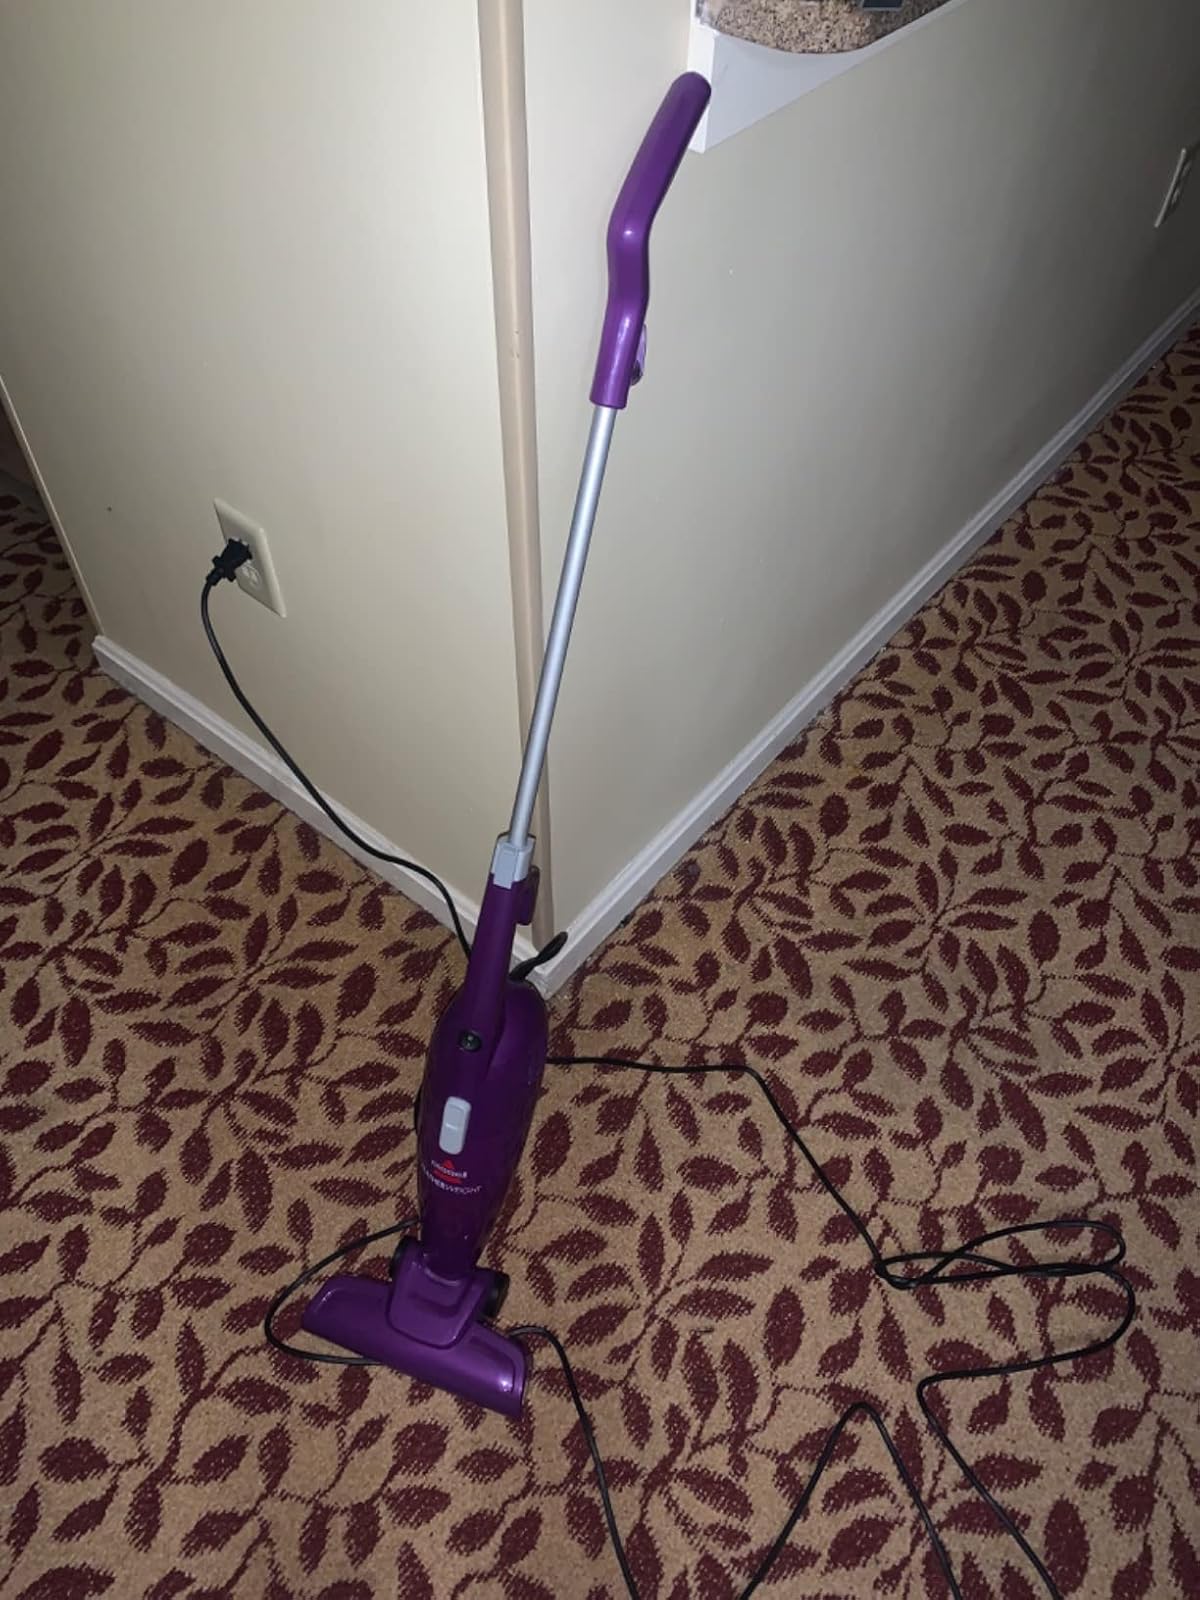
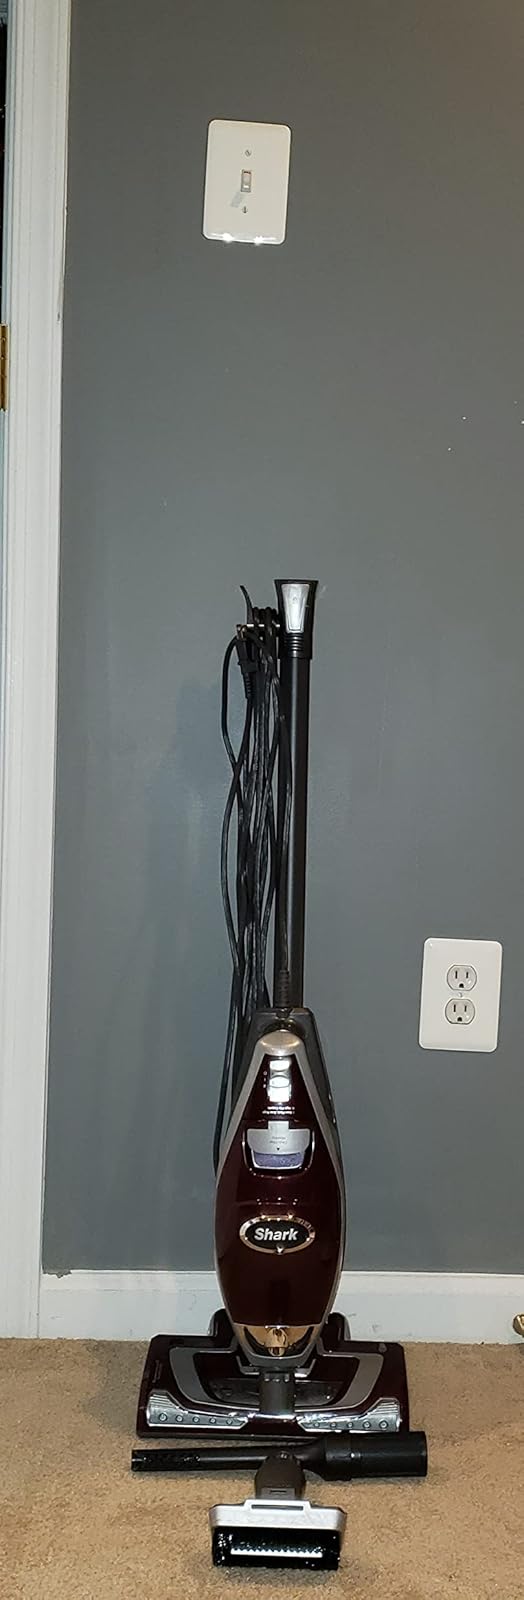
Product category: items_vacuum
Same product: no